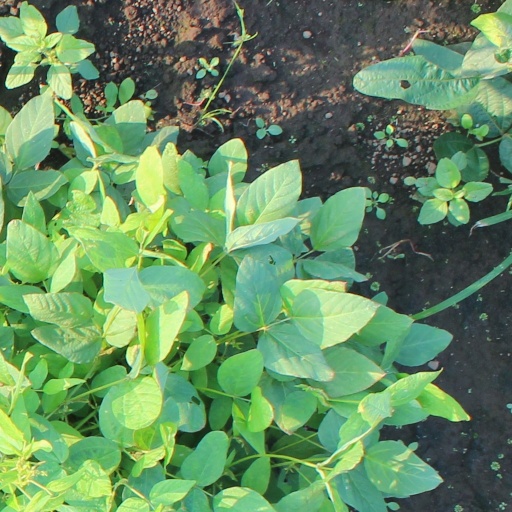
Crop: soybean